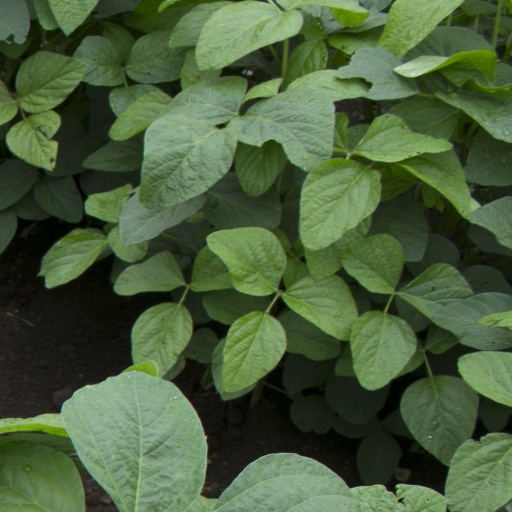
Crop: soybean